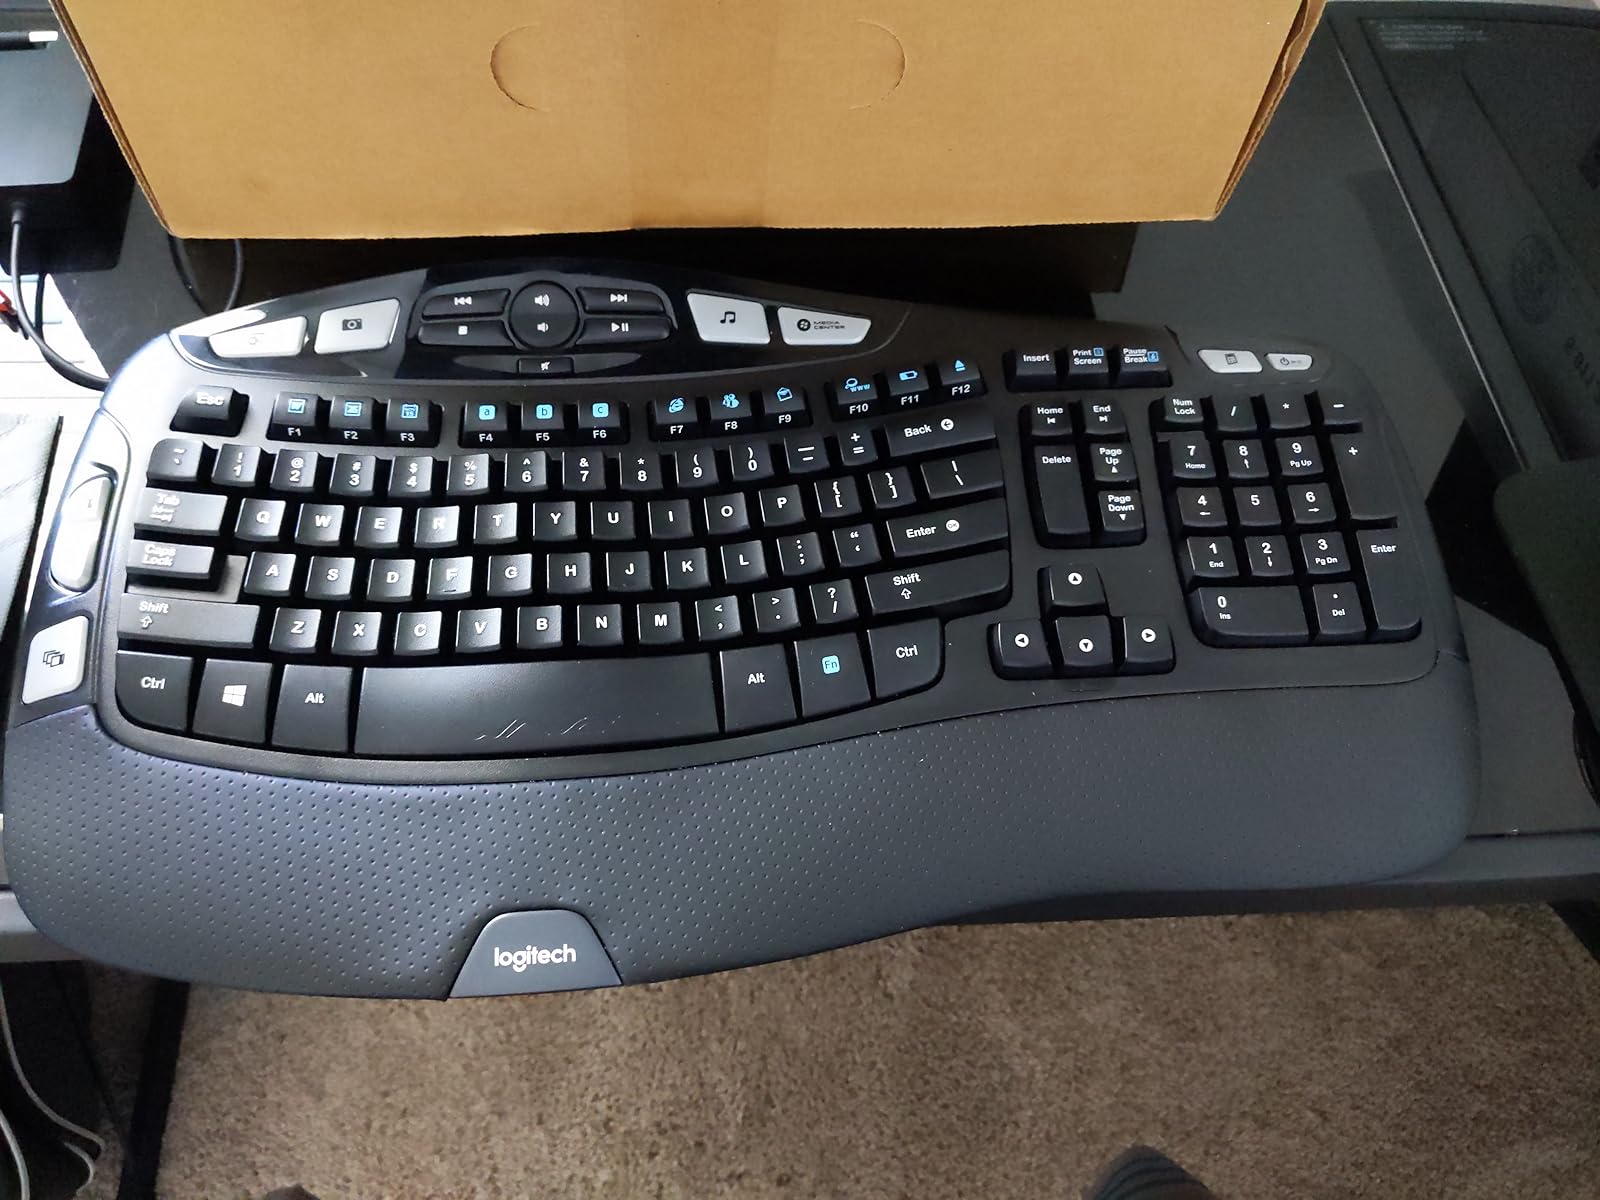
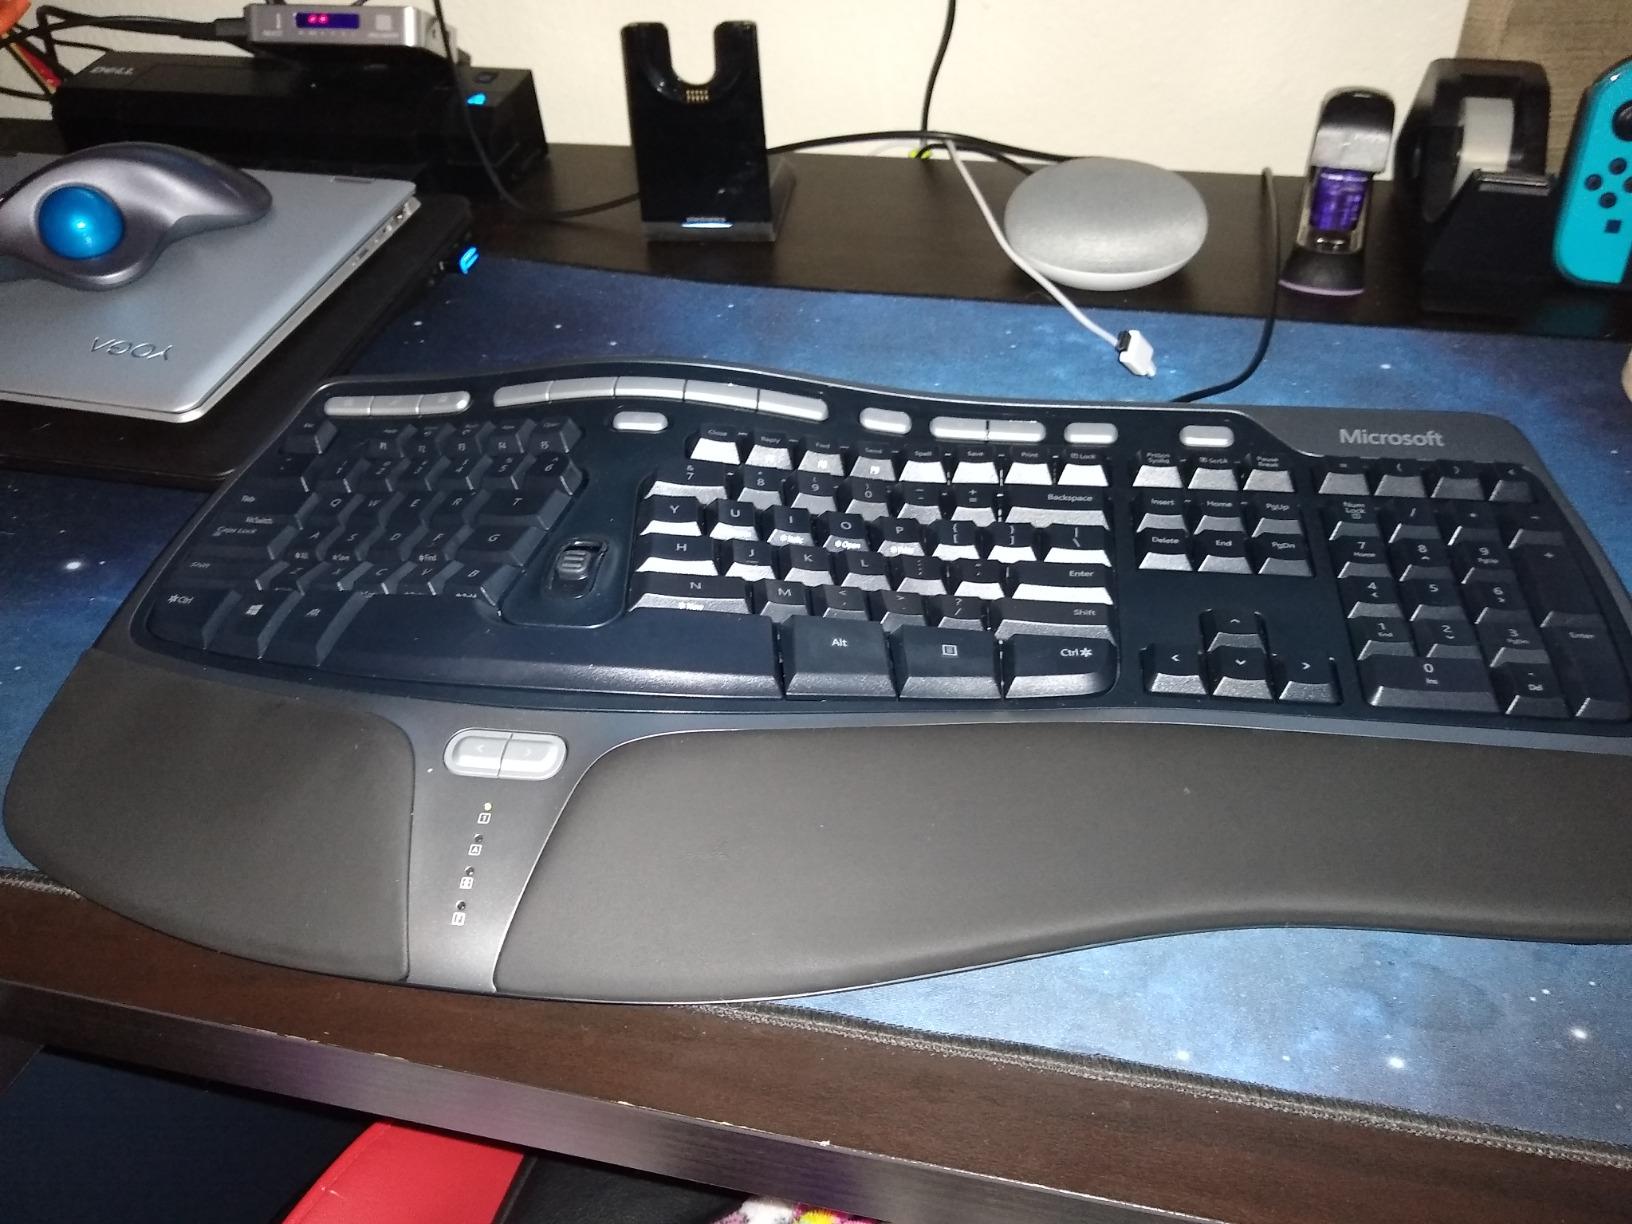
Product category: keyboard
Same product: no